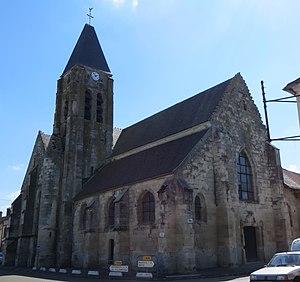
Vue générale de l'église
Thury-en-Valois est une commune française située dans le département de l'Oise, en région Hauts-de-France.